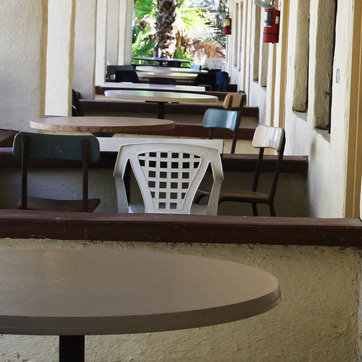
Material: plastic